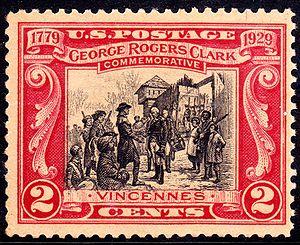
Frederick Coffay Yohn, né le 8 février 1875 à Indianapolis dans l'État de l'Indiana et décédé le 3 juin 1933 à Norwalk dans l'État du Connecticut aux États-Unis, est un peintre et un illustrateur américain. Il est notamment connu pour ses dessins et peintures historiques et militaires, couvrant une période allant de la révolution américaine à la Première Guerre mondiale en passant par la guerre hispano-américaine et la guerre de Sécession.